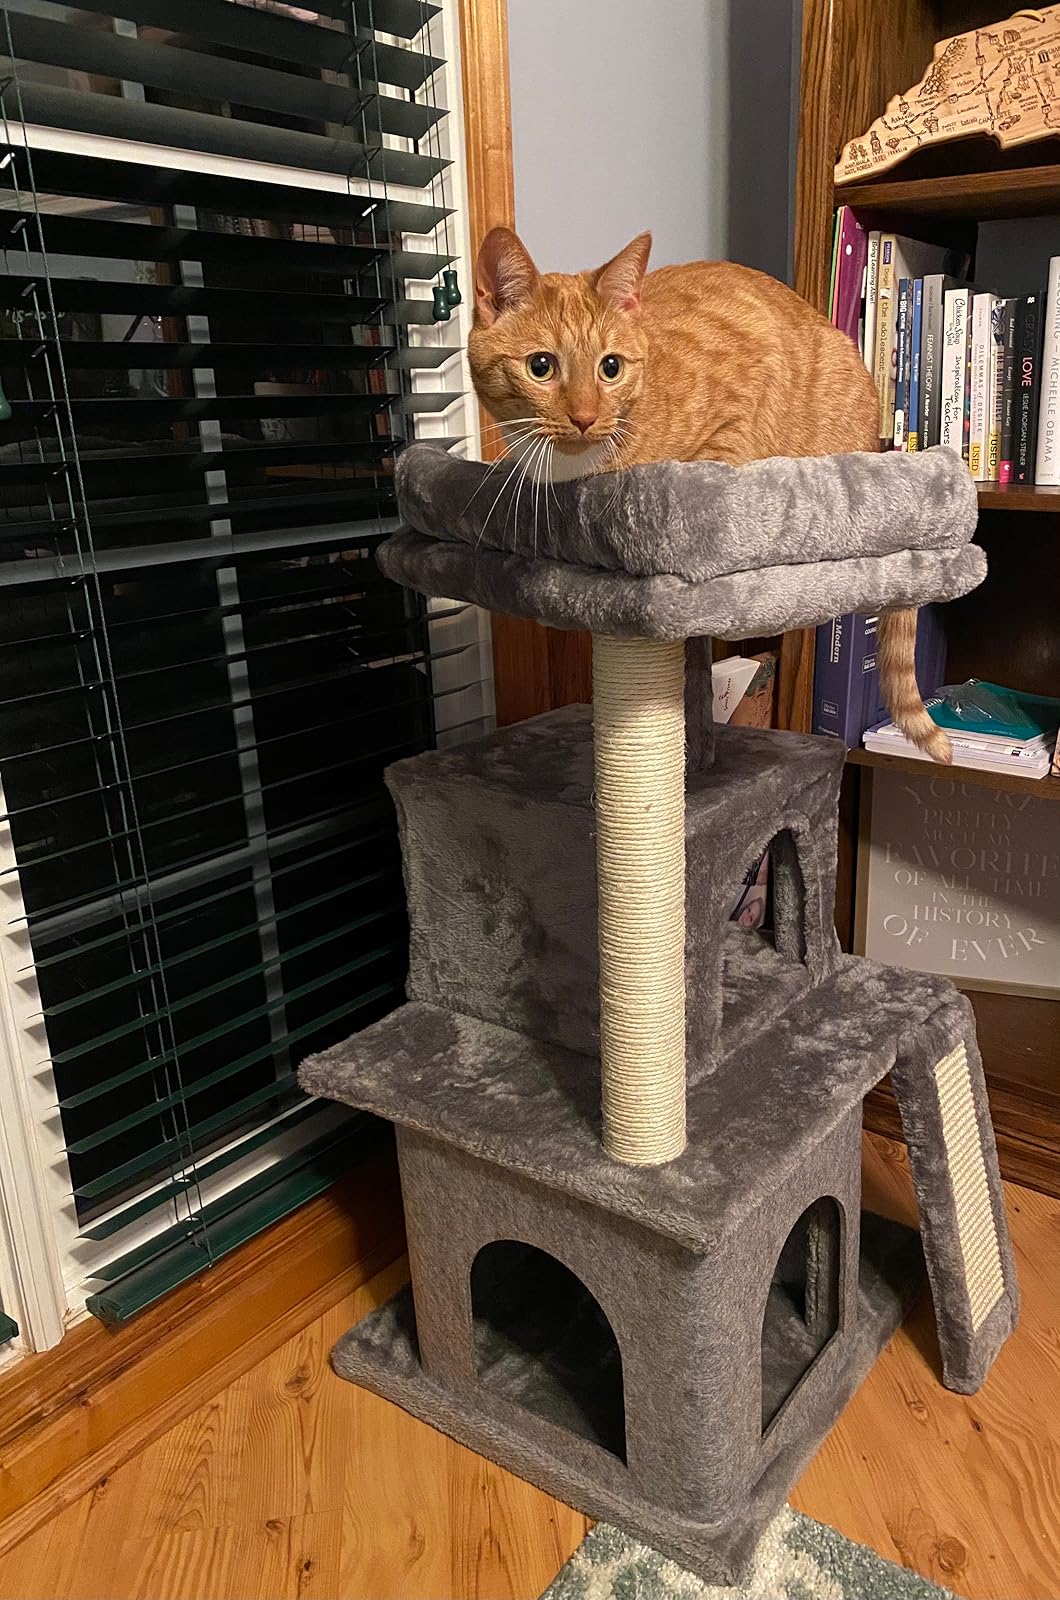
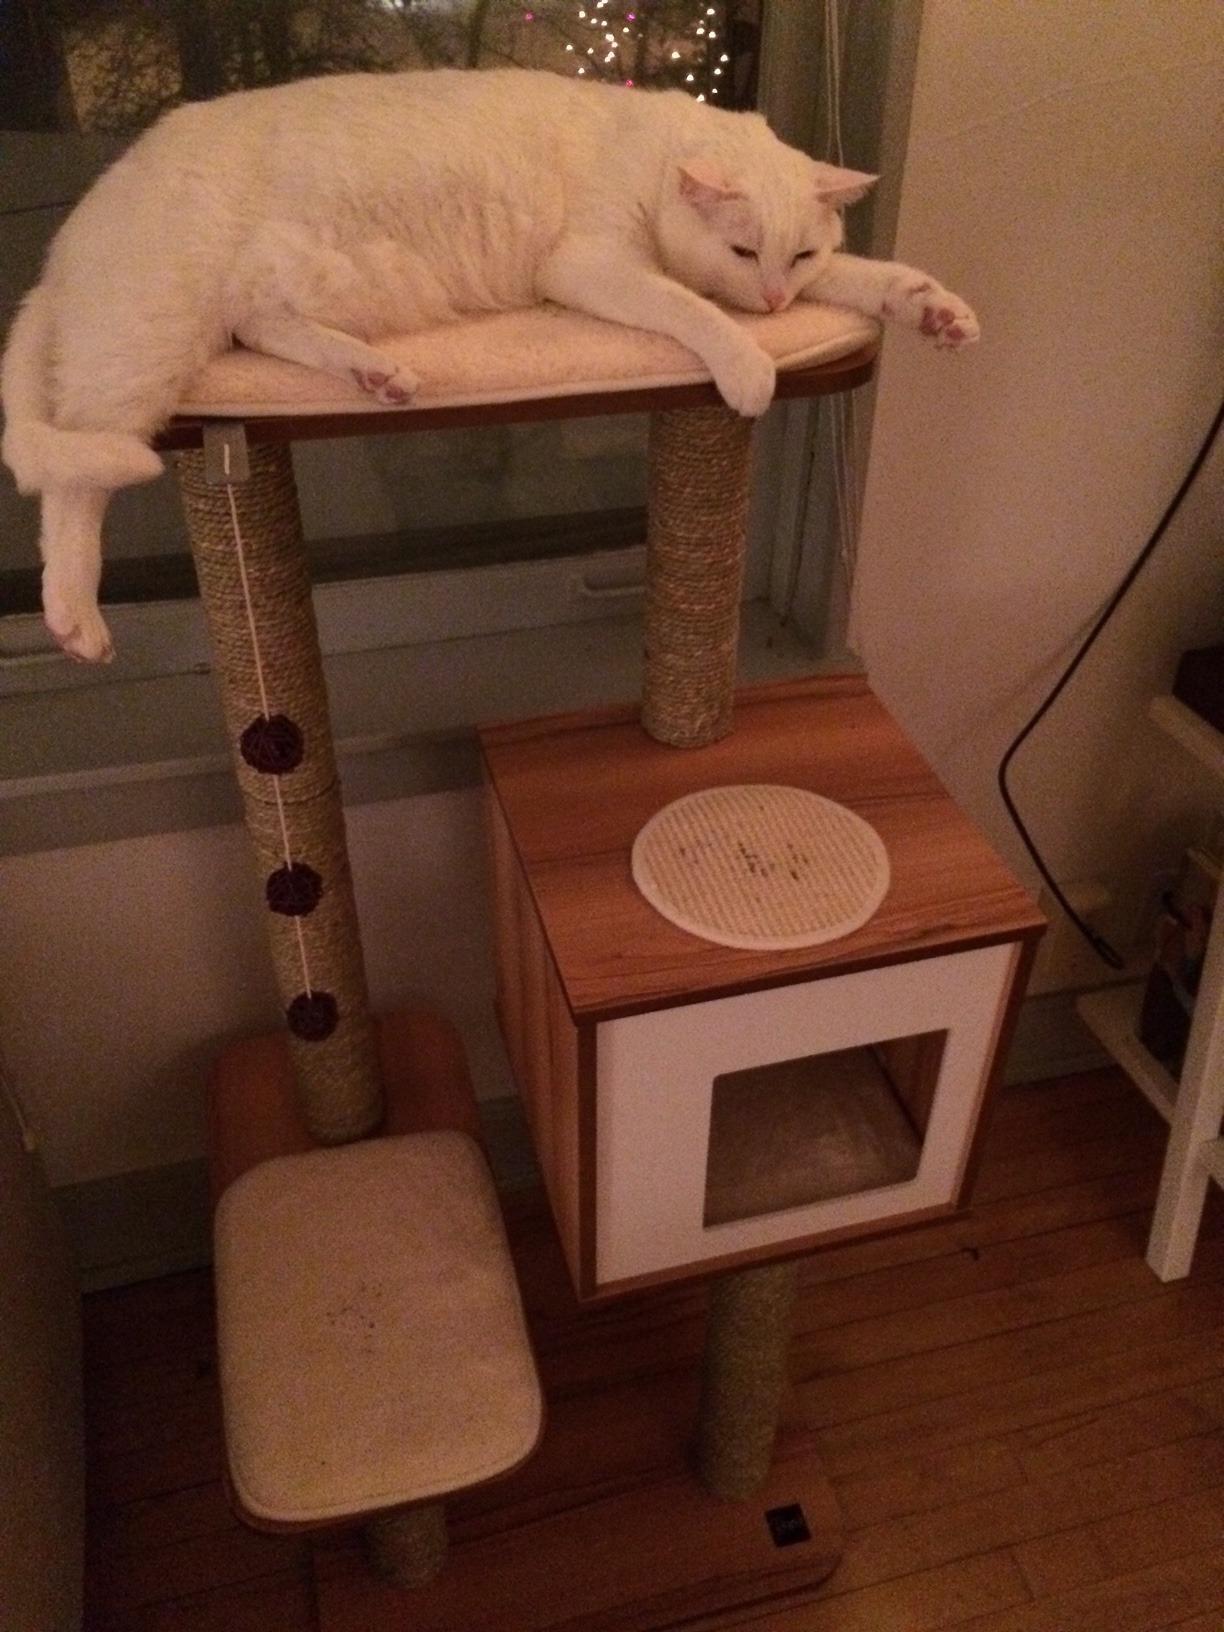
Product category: items_cat tree
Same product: no